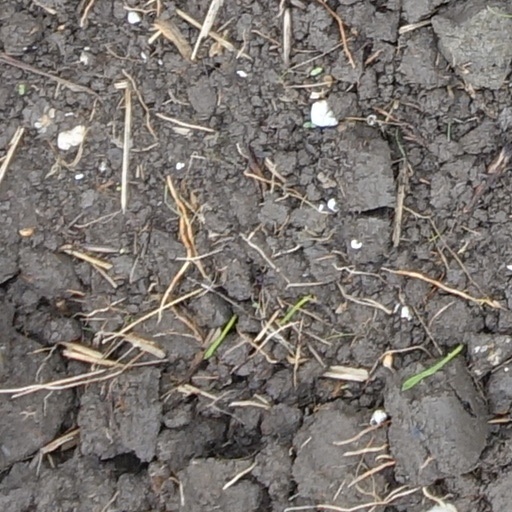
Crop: wheat